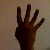
The image shows a hand gesture representing the number 4 in Indian Sign Language.